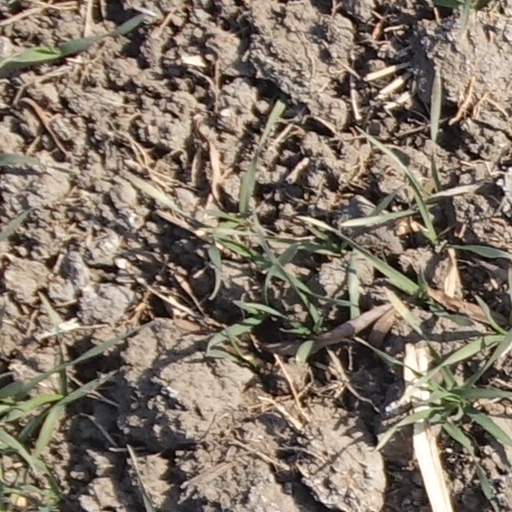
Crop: wheat